Frank Caulfield James

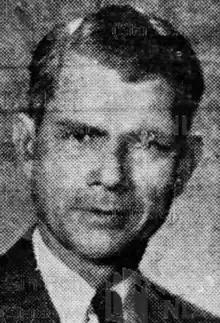
James in 1950

Frank Caulfield James (1901 — 12 May 1973) was a member of the Municipal Commission of Singapore, the leader of the Singapore Progressive Party and a teacher.